Dekalog: Eight

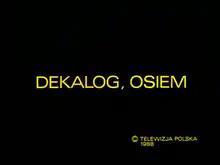

Dekalog: Eight is the eighth part of "Dekalog", the drama series of films directed by Polish director Krzysztof Kieślowski for television, connected to the eighth imperative of the Ten Commandments - "Thou shalt not bear false witness against thy neighbor".